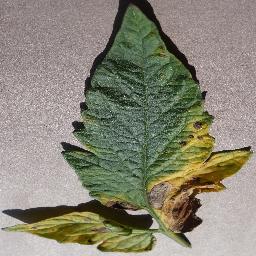
Label: Tomato___Early_blight